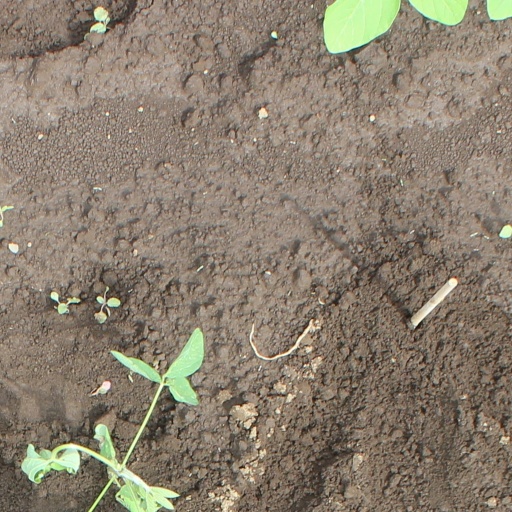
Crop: soybean